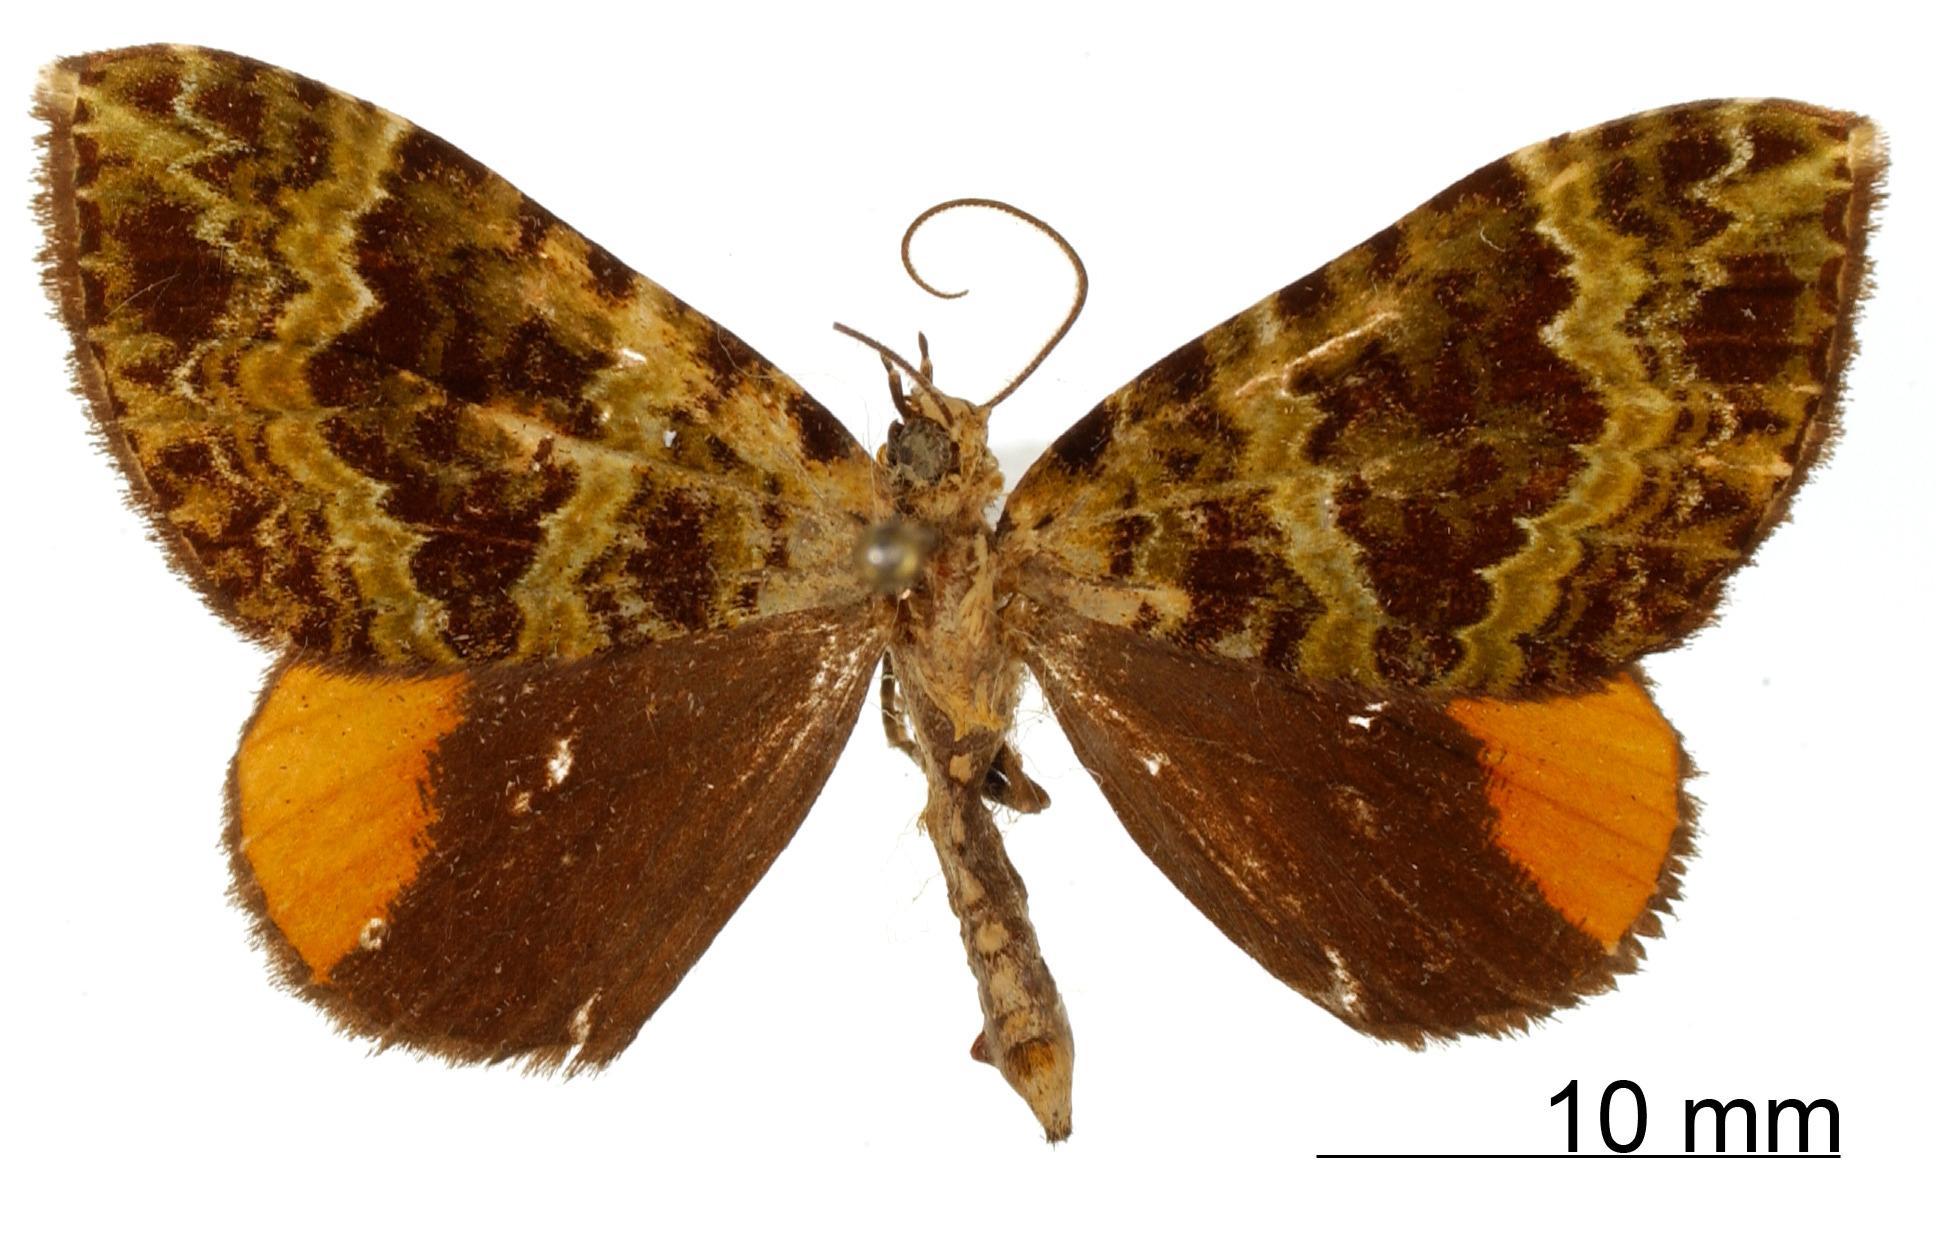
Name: Eriopygidia perpendiculata
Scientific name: Eriopygidia perpendiculata Dognin, 1910
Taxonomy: Animalia, Arthropoda, Insecta, Lepidoptera, Geometridae, Larentiinae
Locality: San Antonio pres Cali, Colombia